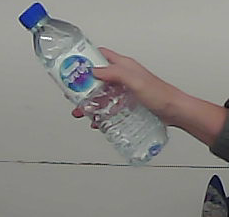
Product: nestle_water